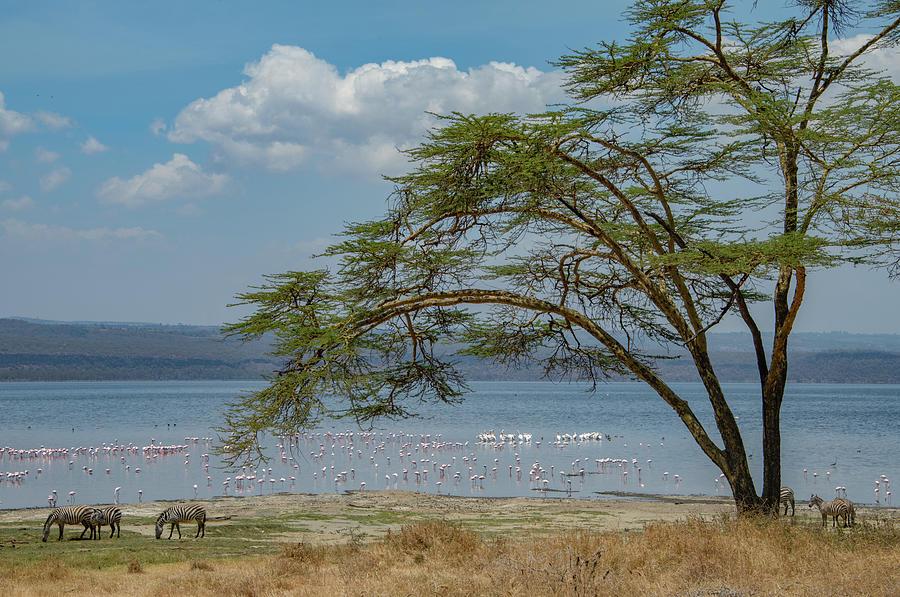
Mandhari nzuri na ya kuvutia yenye mto mkubwa wenye maji masafi, pembezoni kukiwa na ndege weupe wanaokula samaki wadogo pamoja na wadudu. Pia kuna pundamilia ambao wanakula nyasi zilizostawi pembezoni mwa mto huo.